Louise Summers

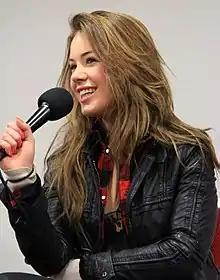
Roxanne McKee portrayed Louise Summers.

Actress Roxanne McKee auditioned for the role of Louise in 2004 as part of "Hollyoaks: On the Pull", a nationwide search to find a new actor for "Hollyoaks". After being chosen from over 35,000 applicants, McKee began portraying Louise, who was introduced by series producer David Hanson in 2005.